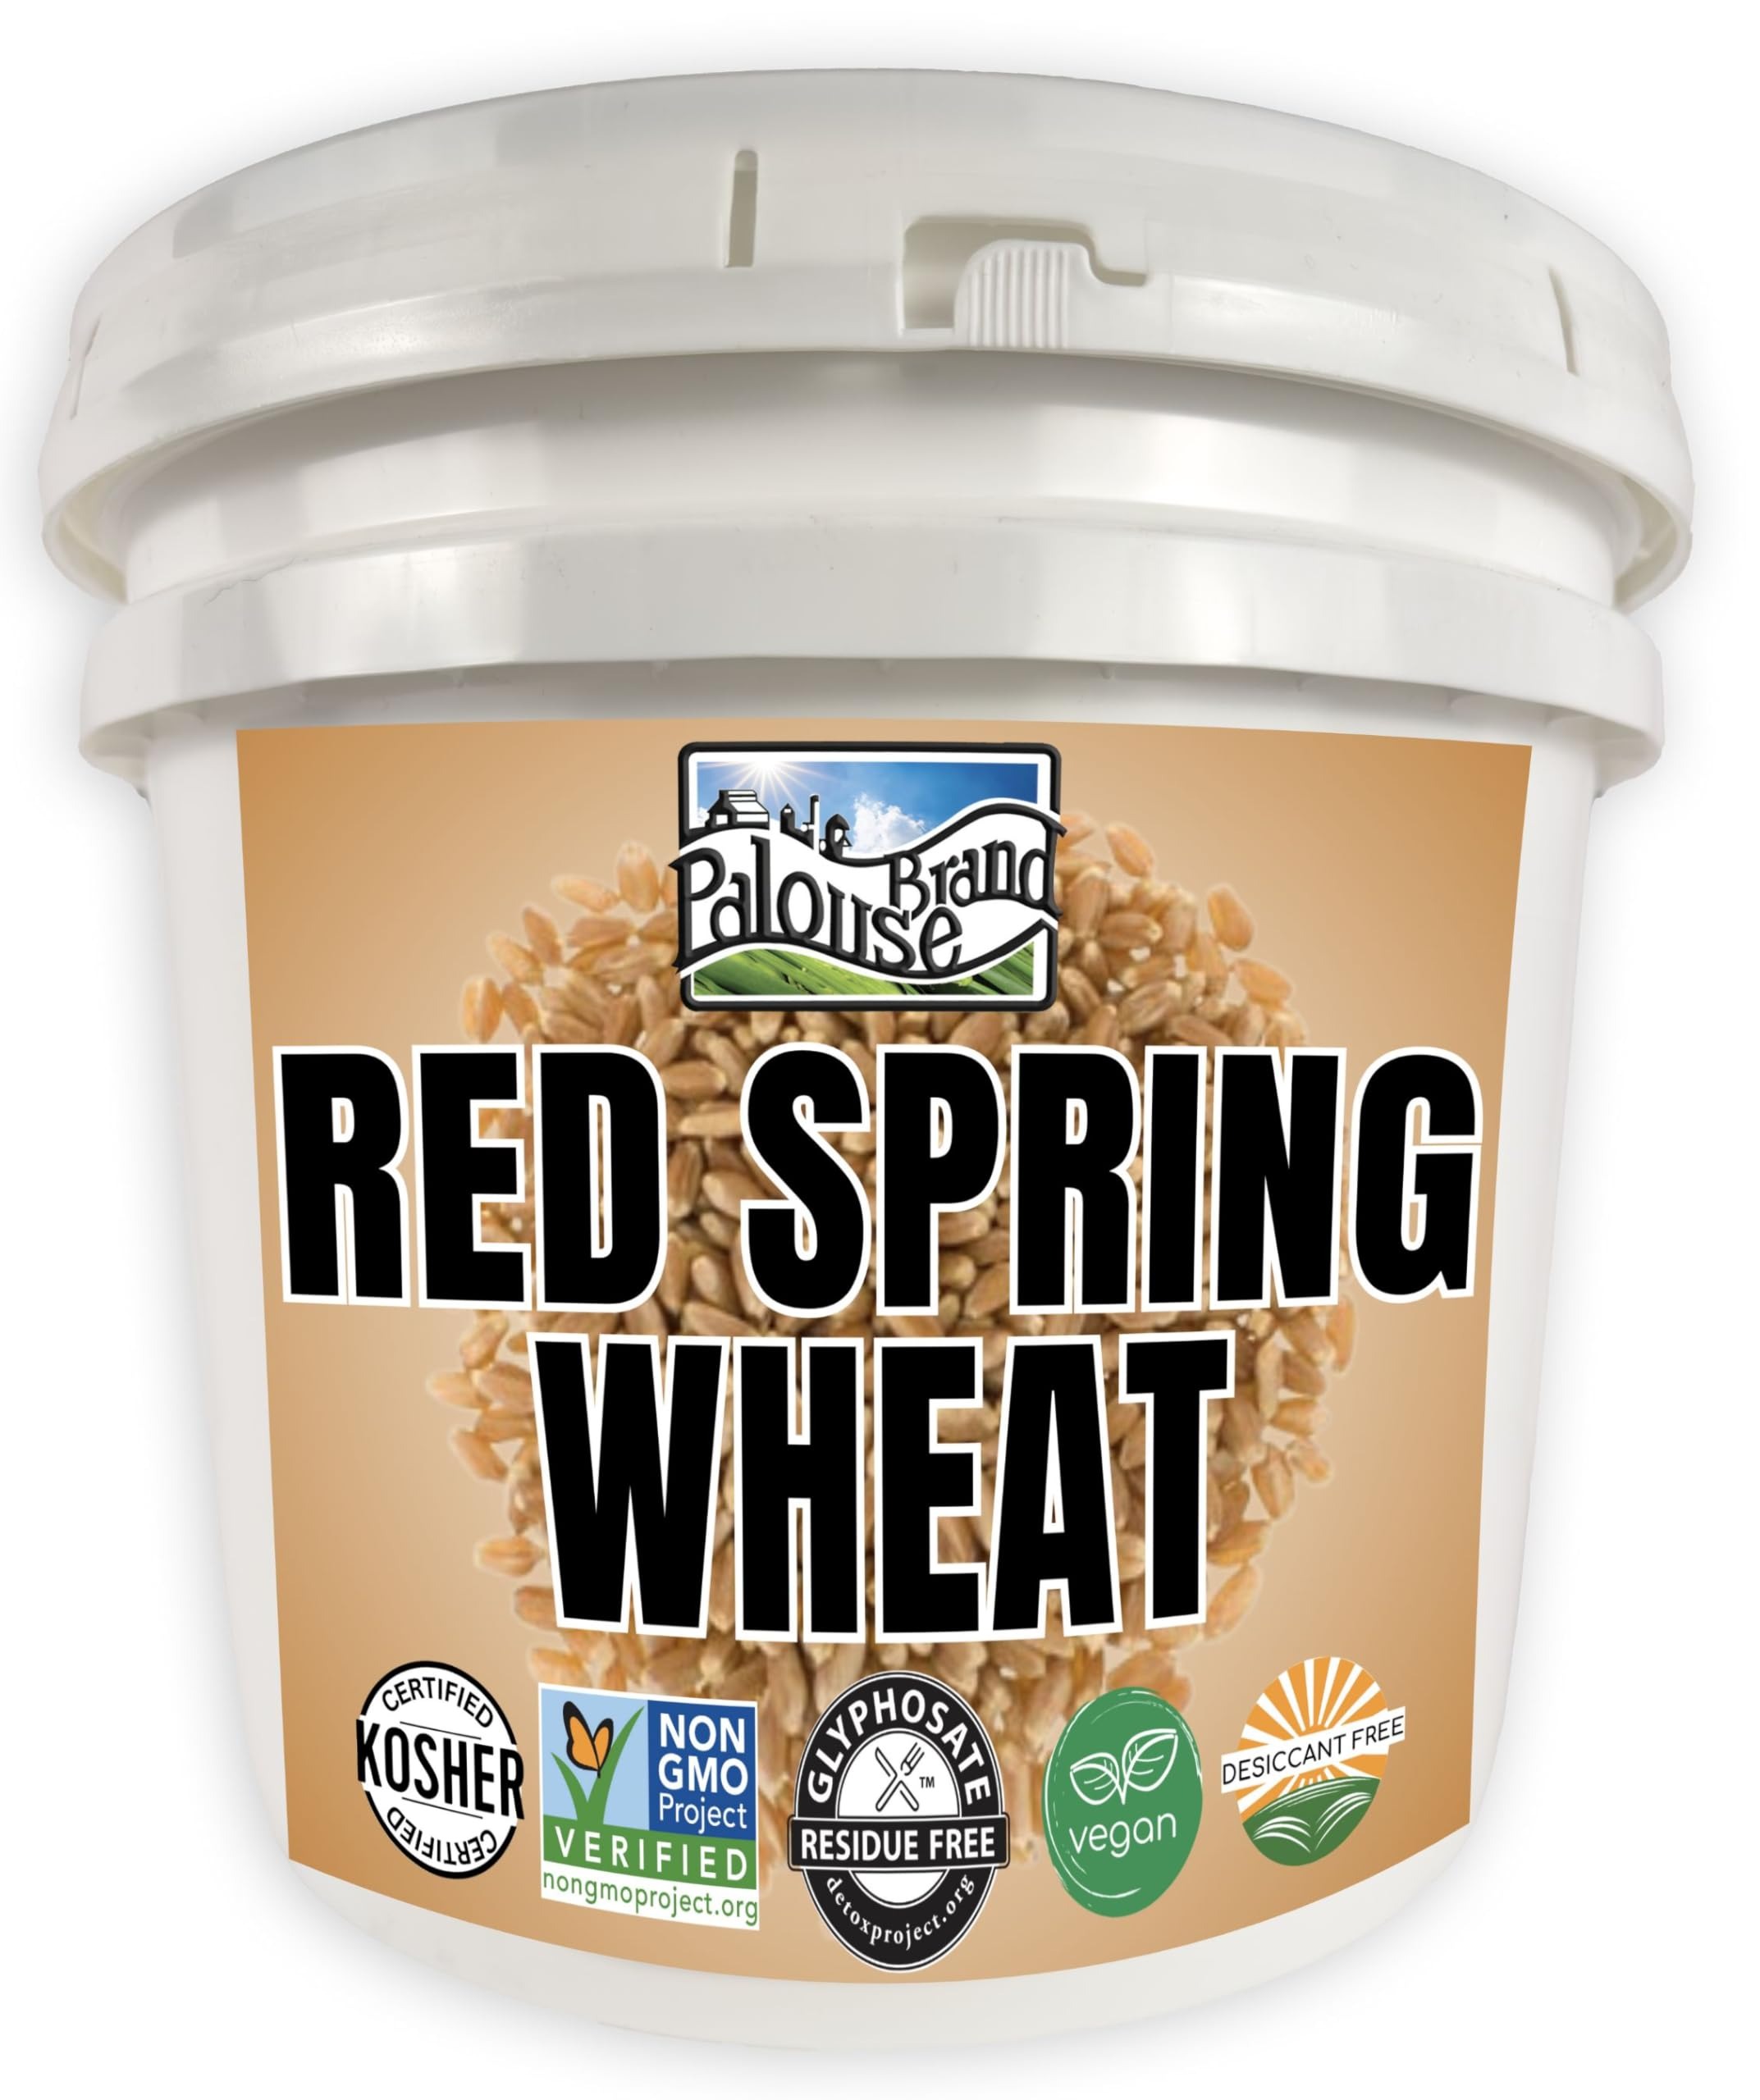
Item Name: Certified Glyphosate Residue Free Hard Red Spring Wheat Berries | 25 LBS | Emergency Food Storage Bucket | Non-GMO | Grown on Our Family Farm | Bulk
Bullet Point 1: CERTIFIED GLYPHOSATE RESIDUE FREE by the detox project.
Bullet Point 2: HIGH STANDARD OF EXCELLENCE: Palouse Brand foods are Certified Non-GMO Project Verified, Kosher, farmed Sustainably and cleaned in a food safe HACCP Certified facility.
Bullet Point 3: PROUDLY GROWN ON OUR FARM: Palouse Brand foods are proudly grown on our Washington State farm providing our customers truly authentic farm to table experiences. We grow our foods on our 125+ year old farm, harvest them, transport them, triple clean, and package them to be sent directly to our customers.
Bullet Point 4: LONG-TERM SHELF LIFE: Through food safety regulations we provide a Best By date of 3 years. However, when stored in an air-tight container, in a cool, dry location, Palouse Brand foods can last decades.
Product Description: These Red Spring Wheat Berries are packaged for emergency and long-term food storage in our 25 pound bucket. Each bucket lid has a special rubber gasket that creates an air-tight seal to keep the wheat fresh even after opening - the lid will re-seal each time you close the bucket. Our family takes pride in farming for over 125 years bring the cleanest, high quality wheat berries you can find. We package only the current year's harvest, proving to be the freshest you can find, no old wheat berries here. Our Red Spring Wheat Berries are so versatile, they can be used in salads or milled down to a beautiful whole wheat flour that can be used to bake delicious sourdoughs. These wheat berries are a gorgeous deep golden, red color and have a bold, nutty flavor. Palouse Brand prides ourselves in offering food safe certifications on all our wheat berries and we are audited by multiple agencies annually that ensure you will see the most beautiful, cleanest, high quality, fresh grains available on the market. Bucket color may vary between green and white.
Value: 400.0
Unit: Ounce

Price: 68.95